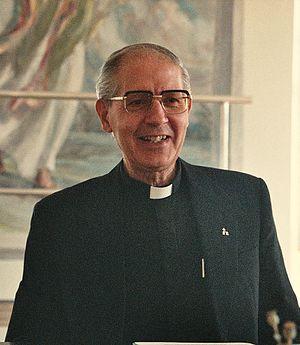
Adolfo Nicolás Pachón, né le 29 avril 1936 à Villamuriel de Cerrato et mort le 20 mai 2020 à Tokyo au Japon, est un prêtre jésuite espagnol, 30ᵉ supérieur général de la Compagnie de Jésus de 2008 à 2016.